Henry Hatsworth in the Puzzling Adventure

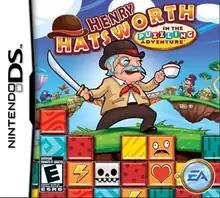
North American box art

Henry Hatsworth in the Puzzling Adventure is a Nintendo DS action-adventure puzzle video game developed by EA Tiburon. It involves a British adventurer, the eponymous Henry Hatsworth, who is on a mission to find the "Golden Suit", a garb that allows the wearer to control the "Puzzle Realm". The player must solve puzzles on the touch screen to destroy fallen enemies from the top screen.